Parish of Berowra

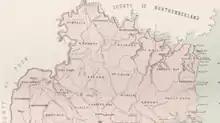
Map showing the Parish of Gidley, 1886.

The Parish of Berowra is a civil parish of the County of Cumberland, New South Wales, Australia.